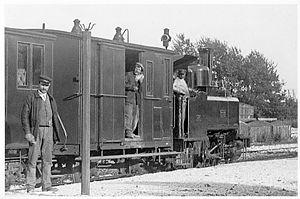
Train du chemin de fer secondaire Ligne Estrées-Saint-Denis - Froissy - Crèvecœur-le-Grand à Crèvecoeur le Grand (Oise)
La ligne Estrées-Saint-Denis - Froissy - Crèvecœur-le-Grand est une ancienne ligne de chemin de fer secondaire à voie métrique de 55 km de longueur, située dans l'Oise.